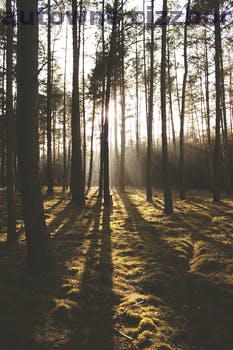
Label: Watermark